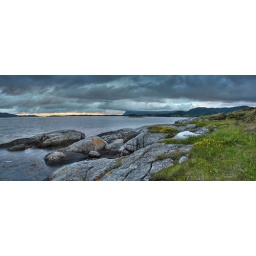
Yellow flowers by the ocean (1)